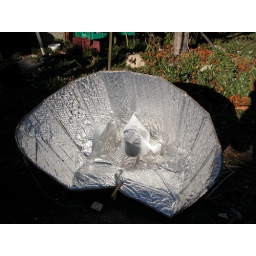
[2009-2-2] making dulce de leche in a car shade solar oven